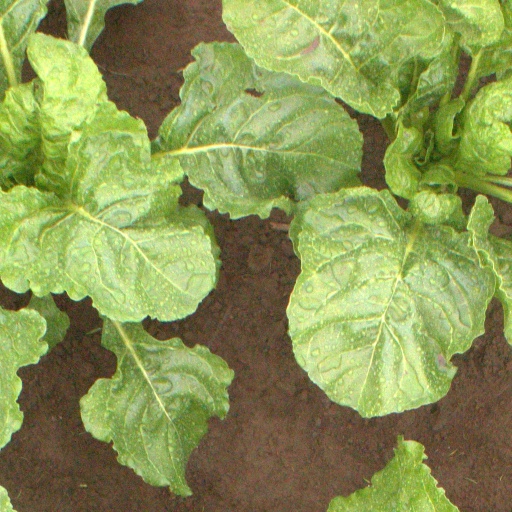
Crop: sugar beet